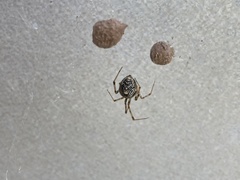
Species: Parasteatoda_tepidariorum